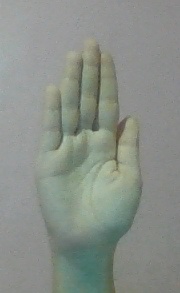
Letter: seen